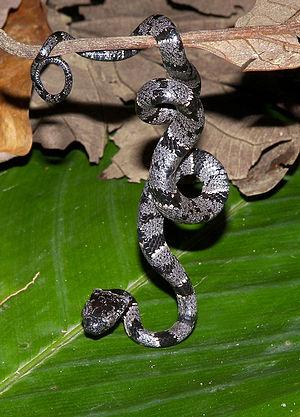
Sibon nebulatus est une espèce de serpents de la famille des Dipsadidae.